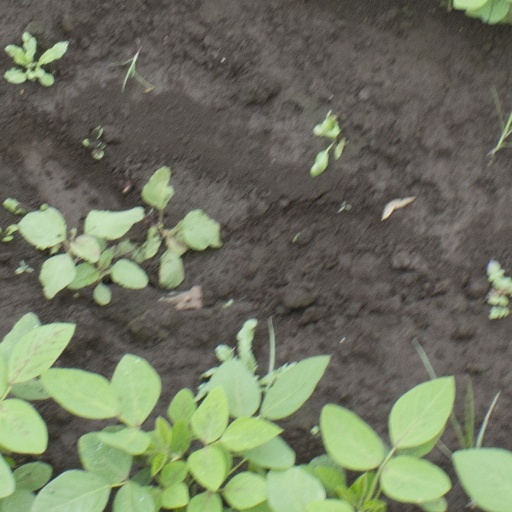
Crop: soybean